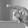
ASL letter: P